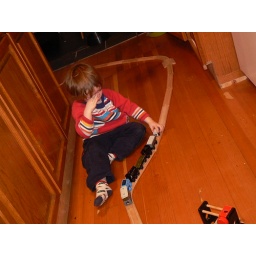
Niko playing with the train set, that was set up all around the kitchen